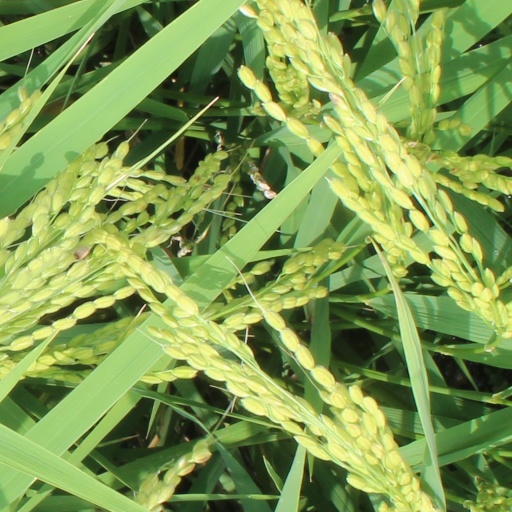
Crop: rice